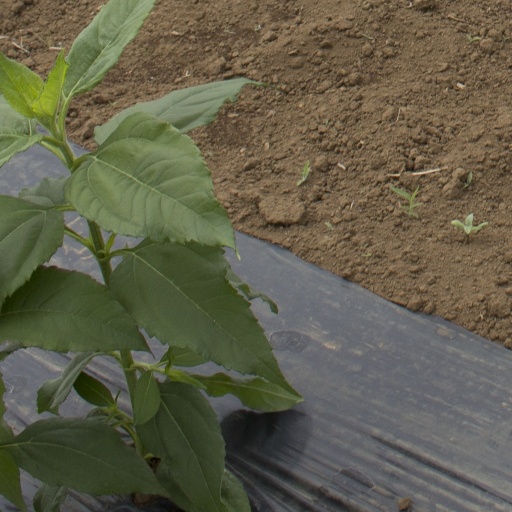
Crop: Jerusalem artichoke